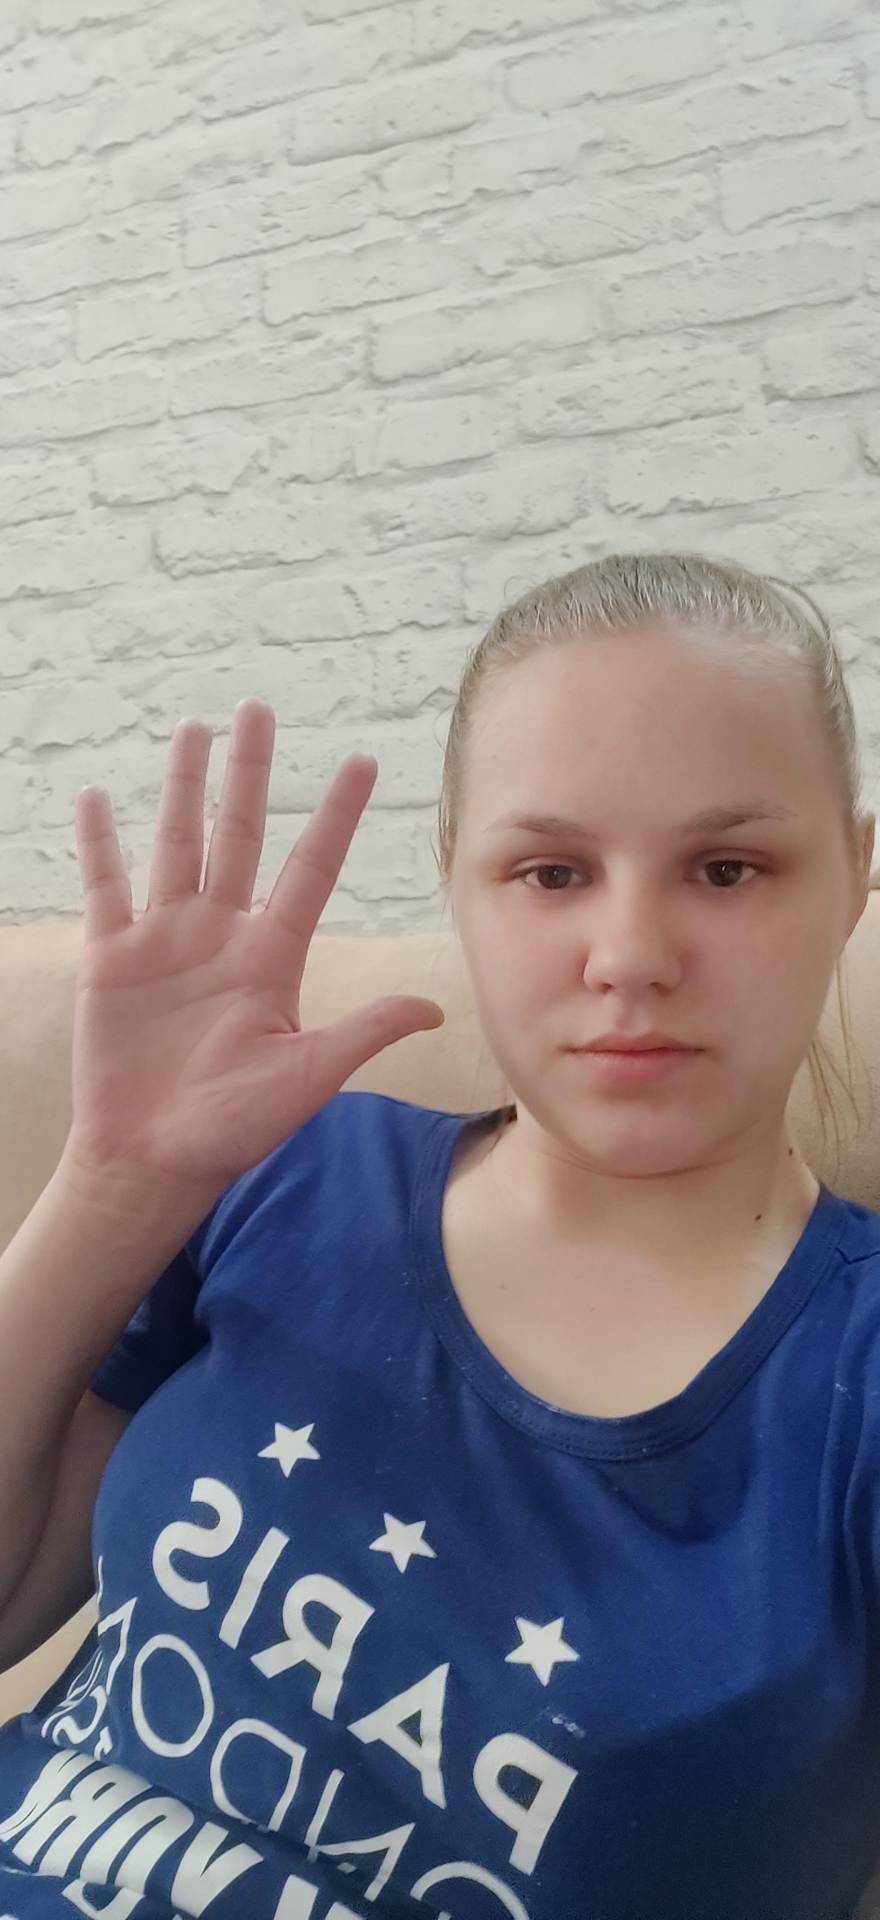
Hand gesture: palm